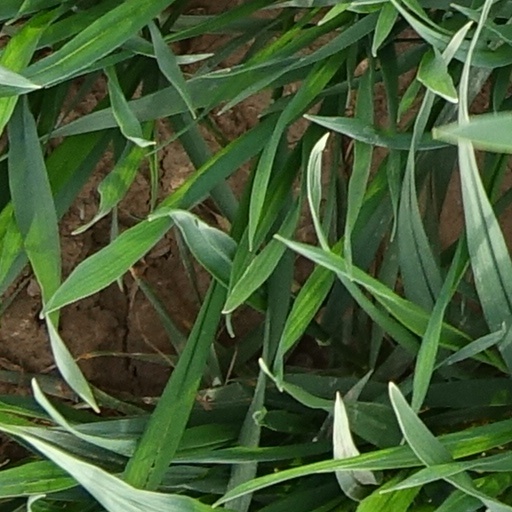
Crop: wheat